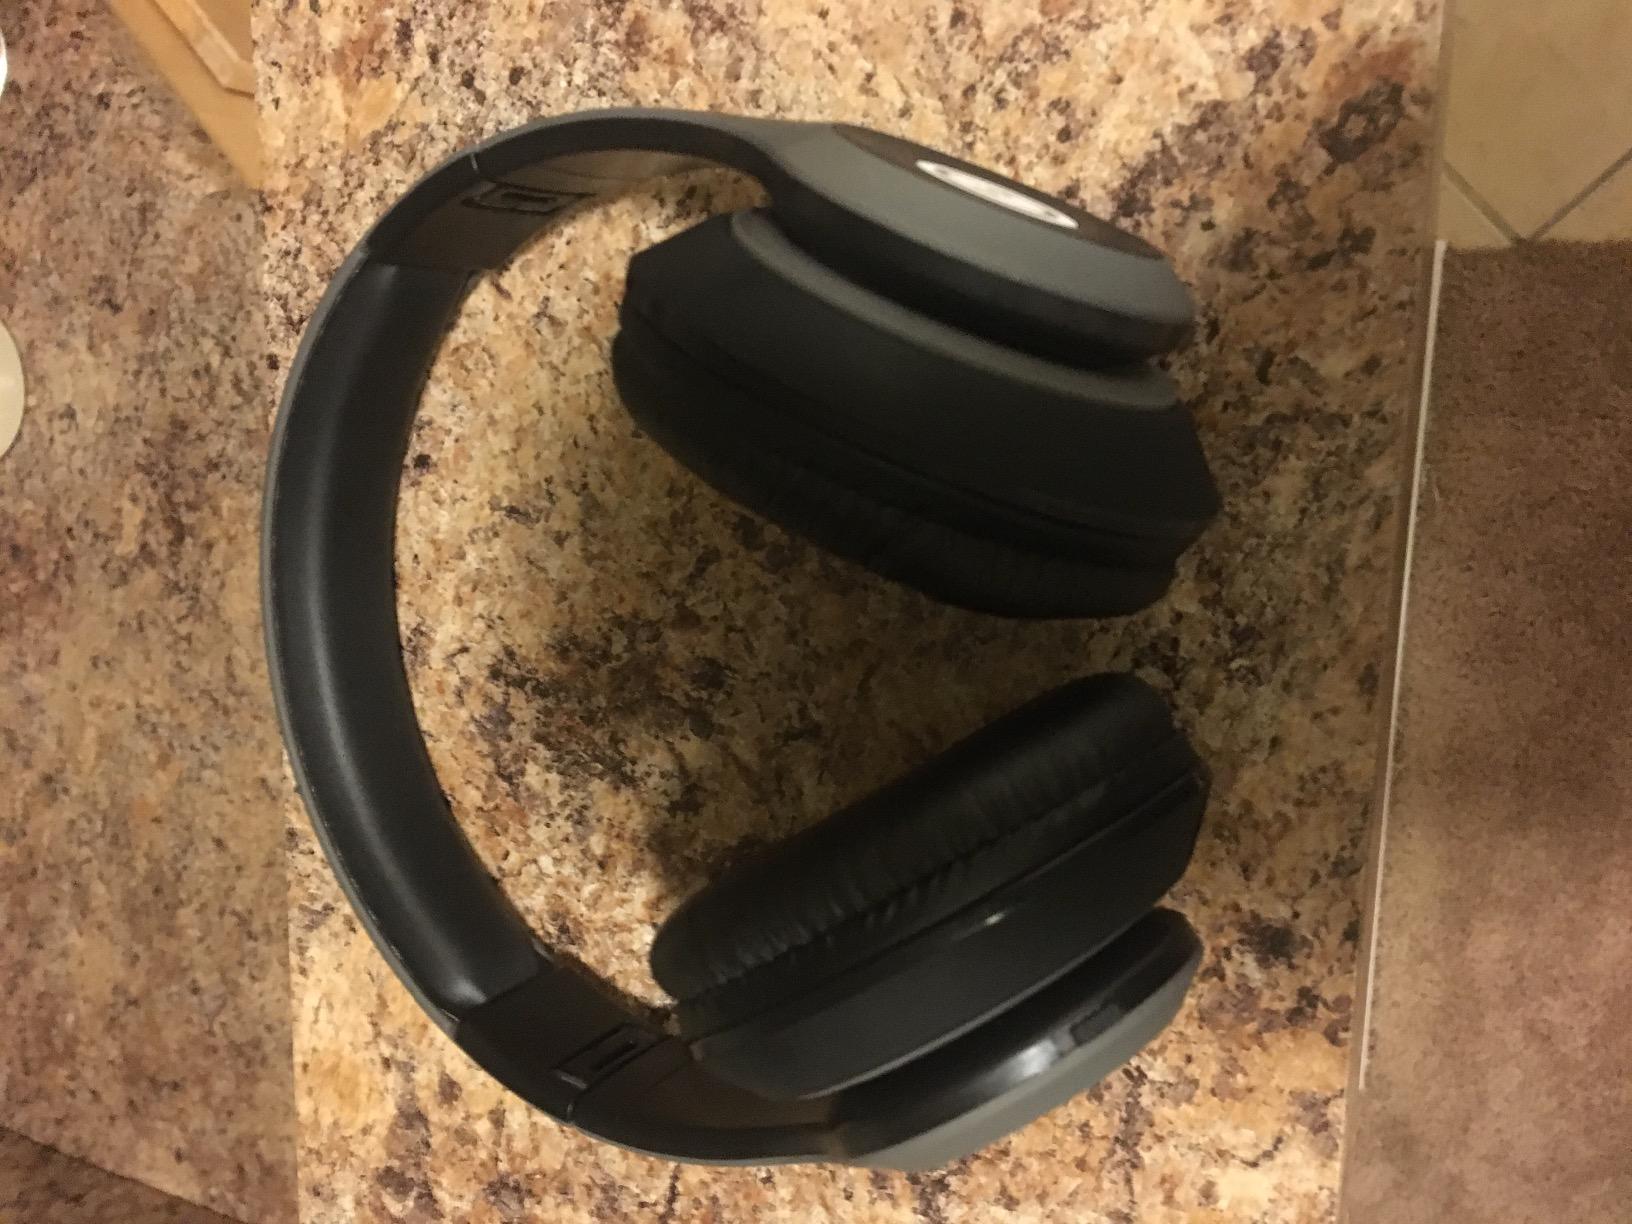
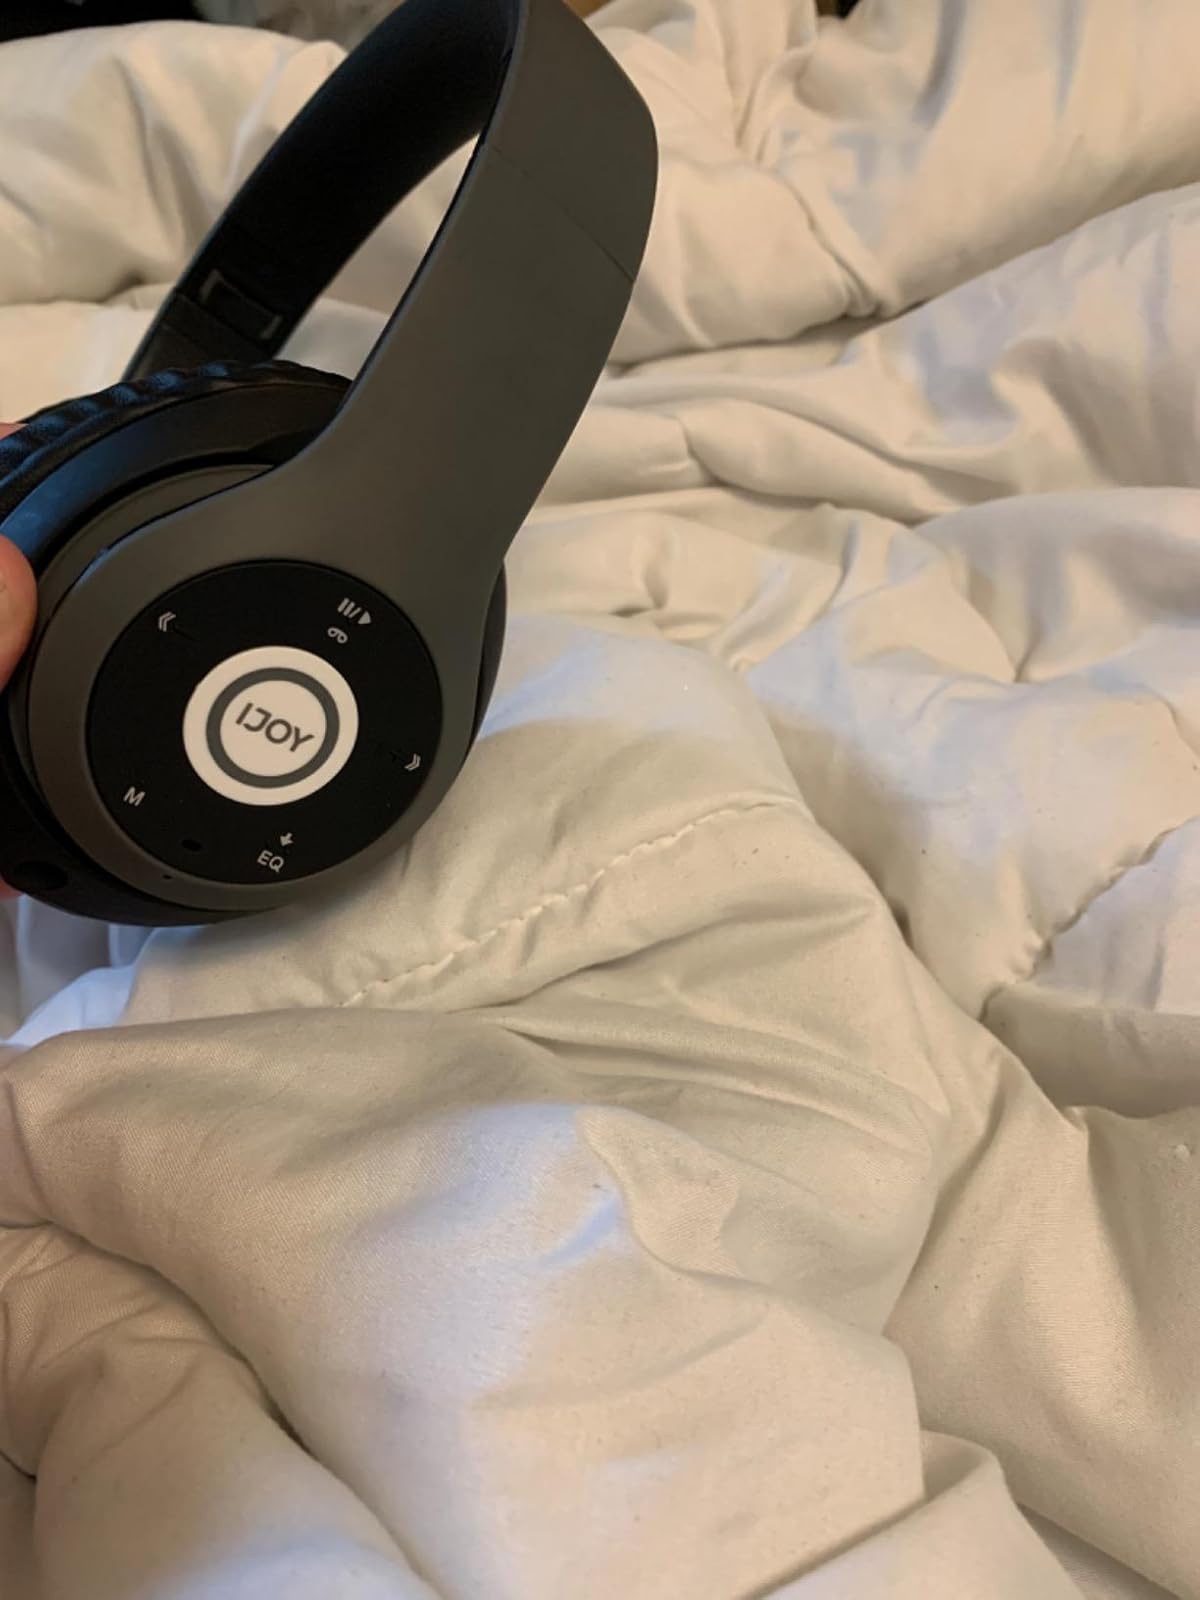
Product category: headphones
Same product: yes